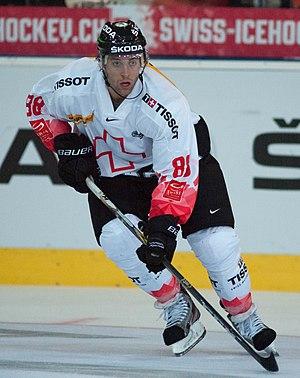
Kevin Romy est un joueur suisse de hockey sur glace évoluant en tant qu'attaquant, avec le Genève Servette HC en Ligue Nationale A.
Le Genève-Servette Hockey Club est un club de hockey sur glace professionnel de la ville de Genève, en Suisse. Il évolue en National League.